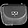
Label: Bag